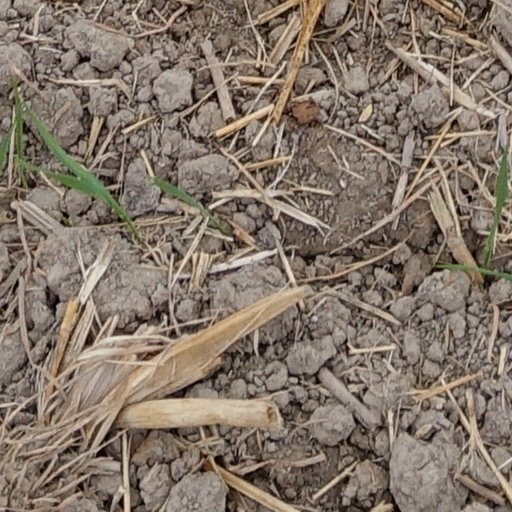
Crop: wheat